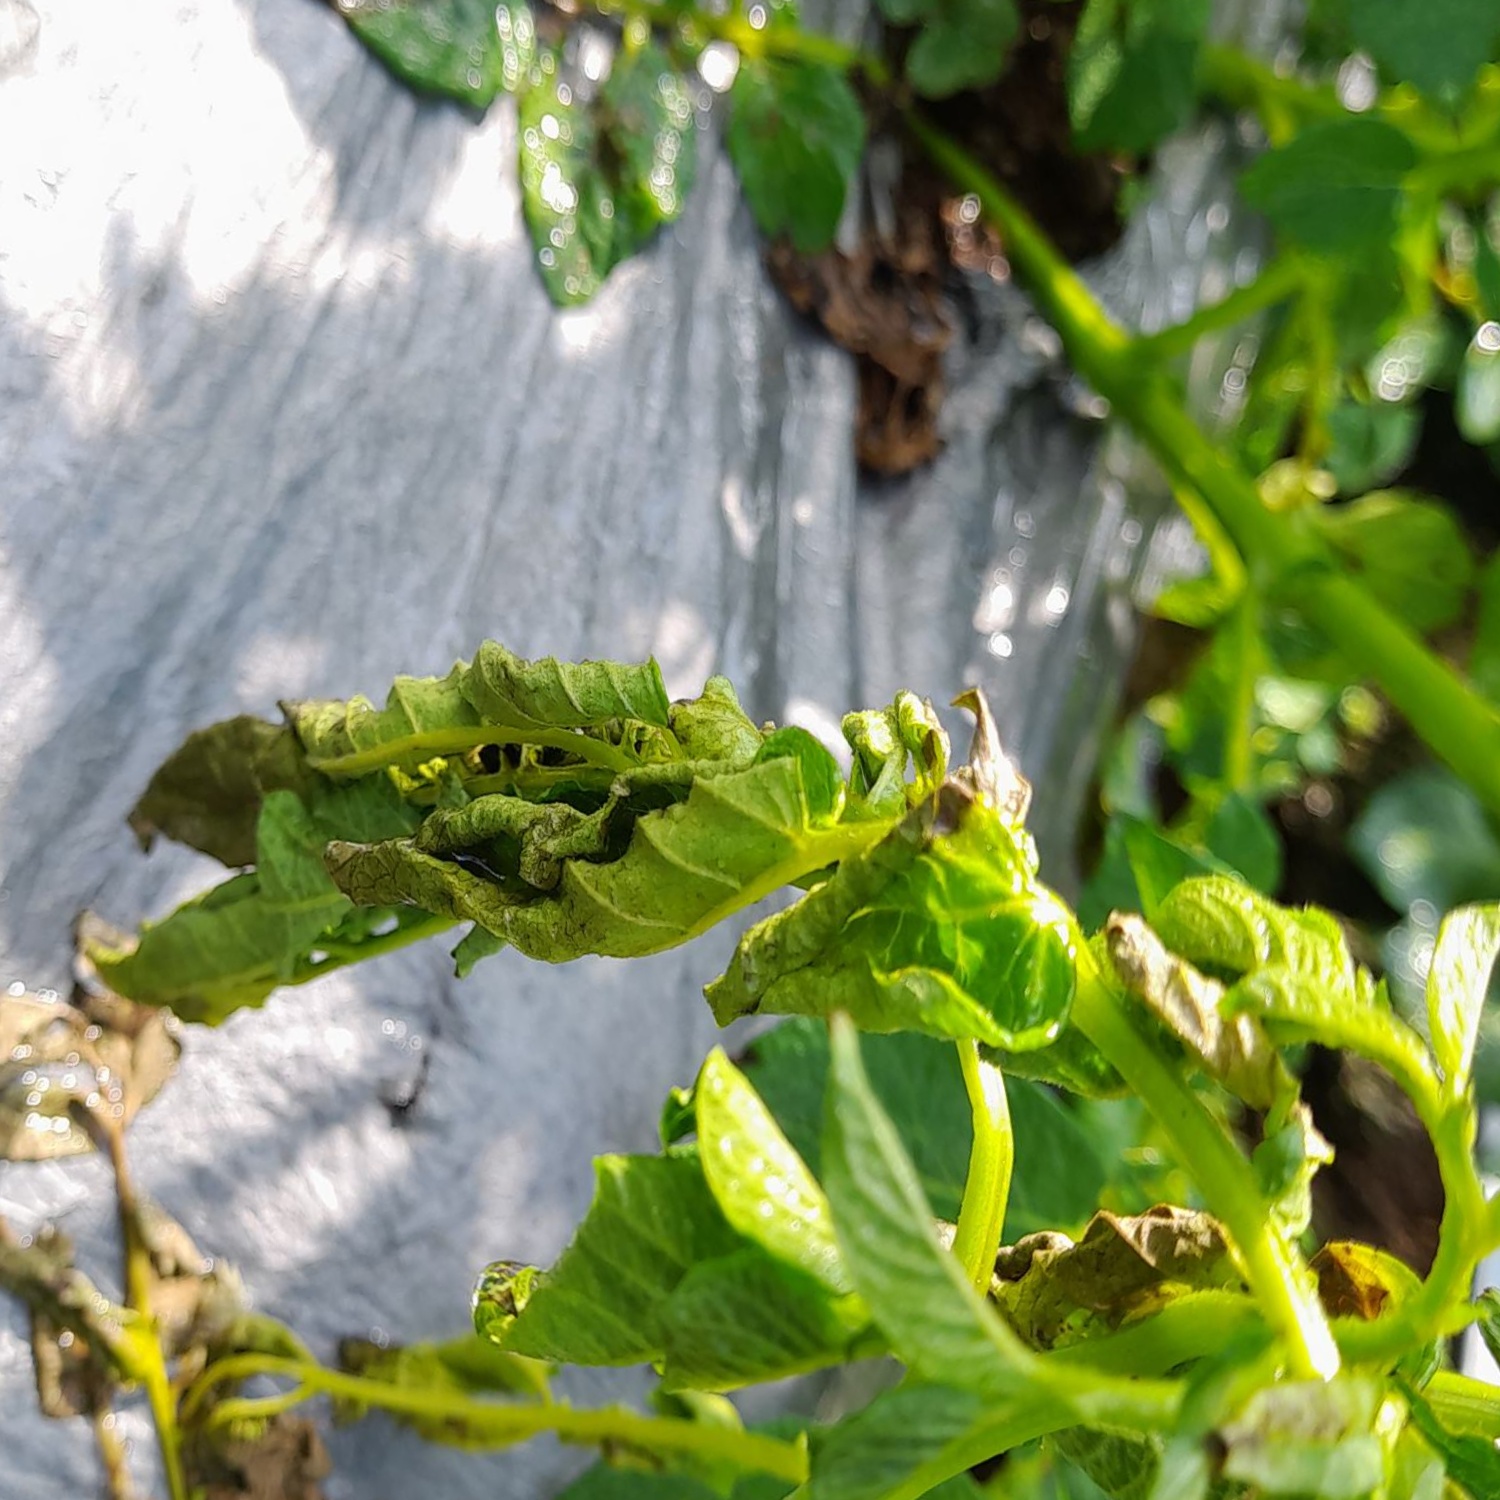
Etiqueta: Pudricion_Parda